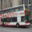
Label: bus